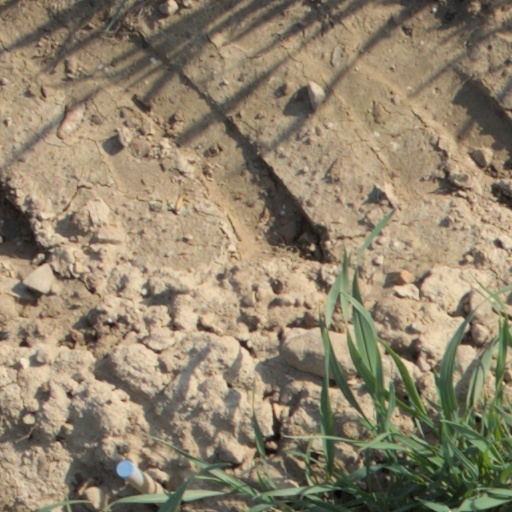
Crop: wheat